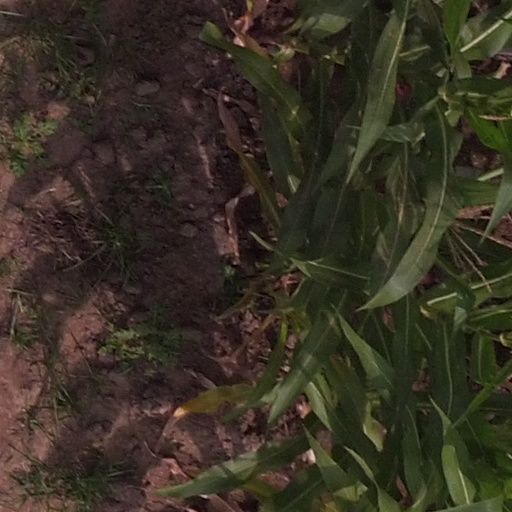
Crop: maize; corn